Ocampo Pagoda Mansion

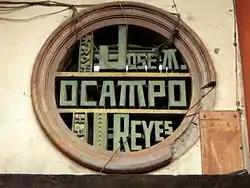
Emblem of the Ocampo Pagoda Mansion

The Ocampo Pagoda Mansion is a mansion which resembles a pagoda configuration in Quiapo, Manila, Philippines. It was commissioned by Jose Mariano Ocampo and was constructed from 1936 to 1941 on the eve of the Japanese invasion of the Philippines.